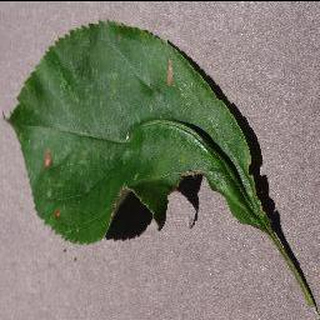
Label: apple_black_rot